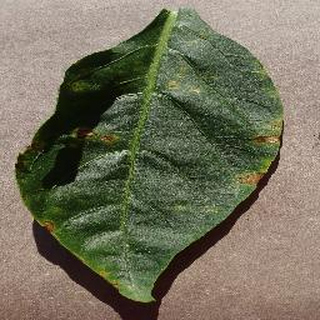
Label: bell_pepper_bacterial_spot